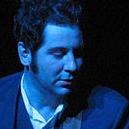
Age: 39